Family (2006 film)

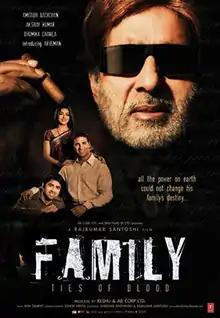
Theatrical release poster

Family (also known as Family – Ties of Blood) is a 2006 Indian Hindi-language action thriller film directed by Rajkumar Santoshi. The film stars Amitabh Bachchan, Akshay Kumar, Bhumika Chawla and Aryeman Ramsay. It was released on 13 January 2006.